Fernando Muñoz Altea

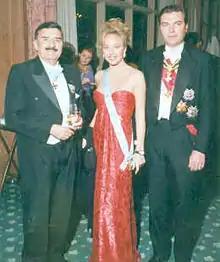
Fernando Muñoz Altea (left) with the Duke and Duchess of Castro.

Fernando Muñoz Altea (22 November 1925 – 2 March 2018) was the King of Arms of the Royal House of Bourbon-Two Sicilies. He was a Spanish/Mexican historian, specialised in the study of the aristocratic European colonial families of the Americas. Muñoz Altea was born in Madrid (Spain) on November 22, 1925. He died in Mexico City on March 2, 2018. Don Fernando Muñoz Altea was considered the "Dean of the Kings of Arms", since due to his seniority in the trade, he was one of the very few and genuine Kings of Arms left in the world in his time. The extraordinary quality of his genealogical certifications and of his heraldic designs, which he carried out personally, is internationally renowned.